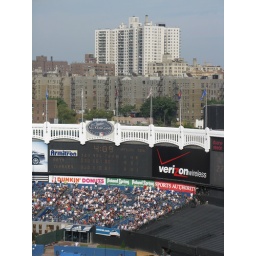
My grandparents lived in that big white building when I was little.